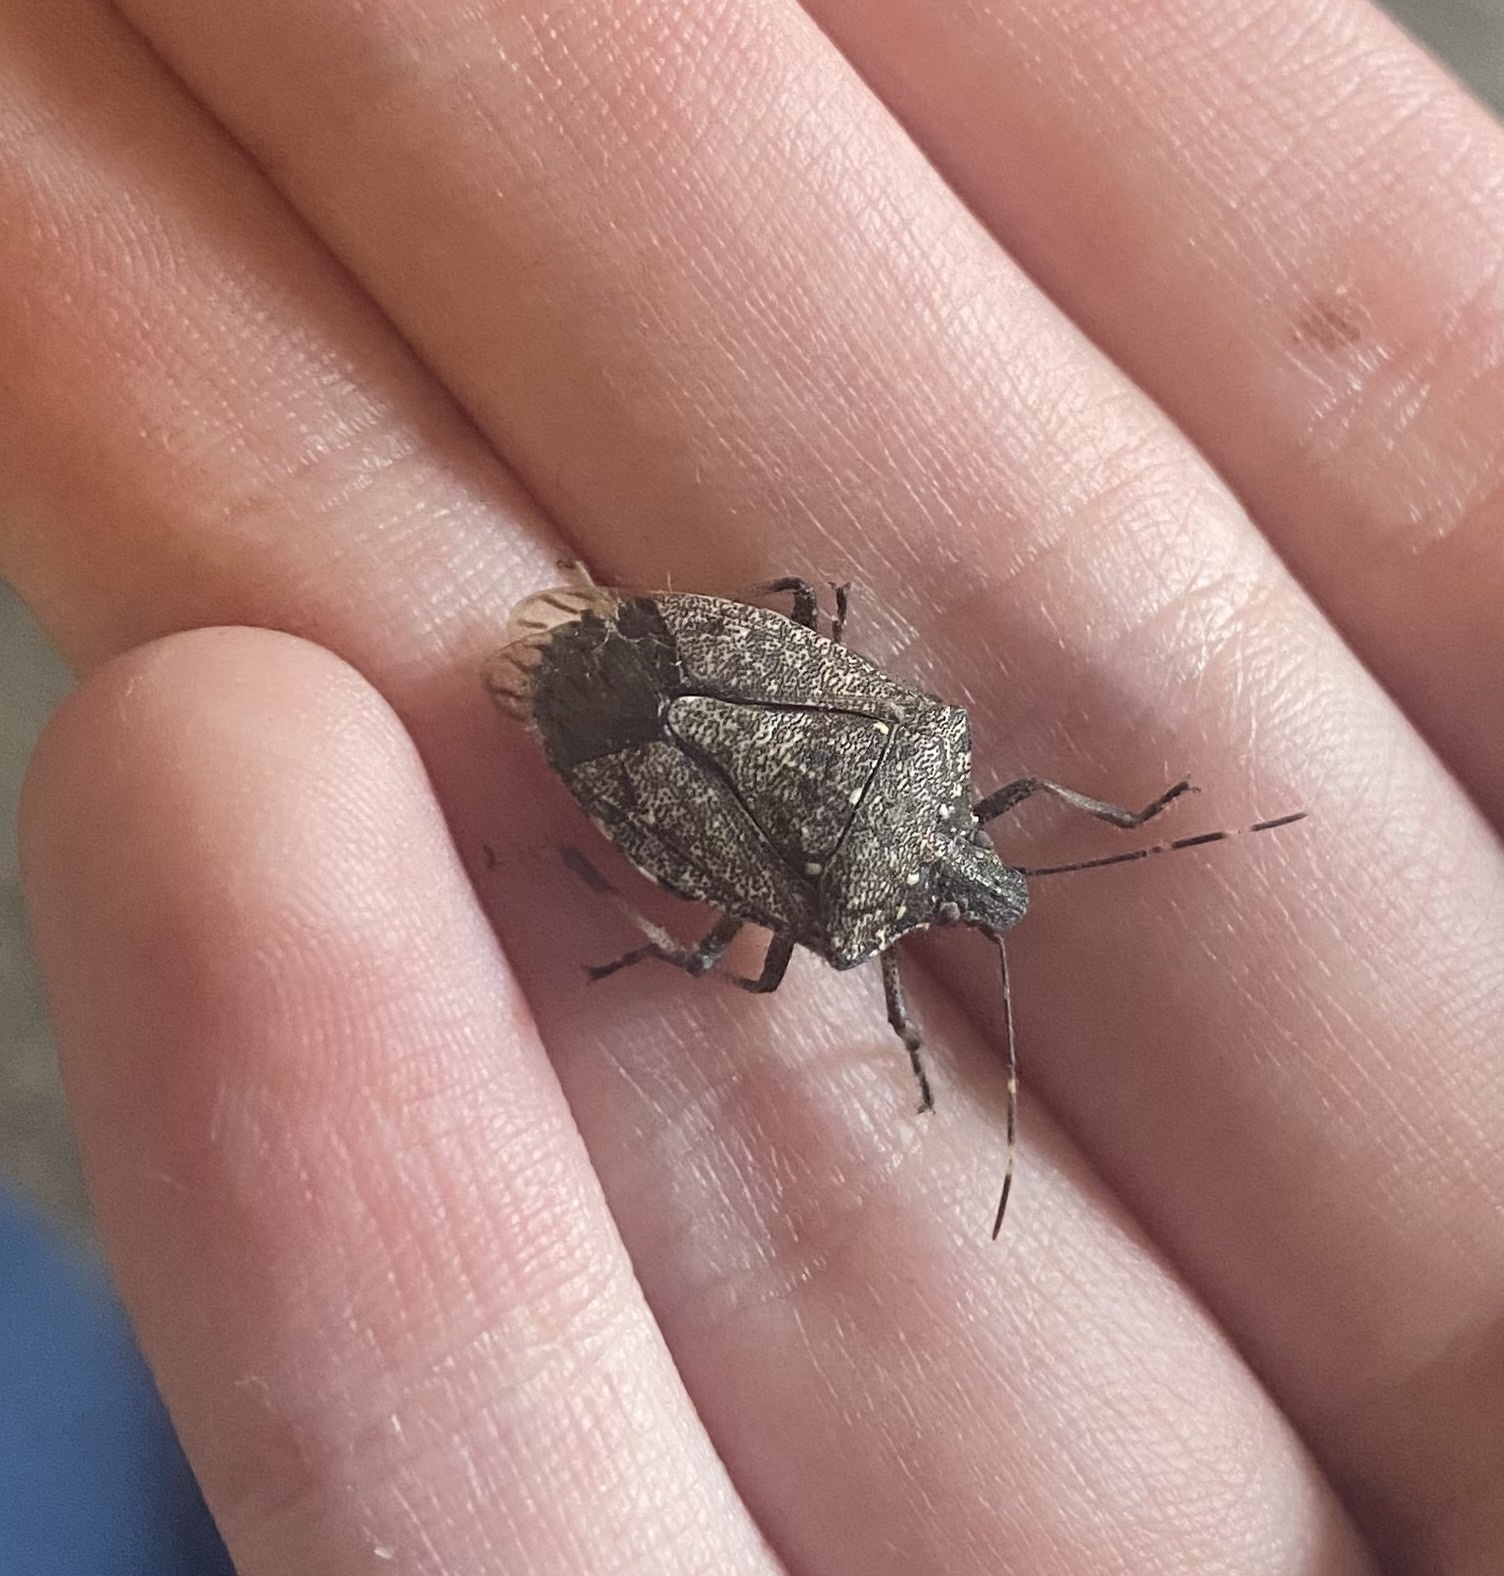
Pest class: stink_bug